Taboo (rapper)

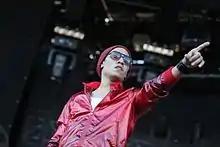
Taboo performing with The Black Eyed Peas at Outside Lands 2009

Taboo collaborated in the past with Ryan Key of Yellowcard on the song "Gotta Get It Now". He also collaborated with race rapper David Rolas for the song "Morena", and rapper Fudge Dog on the song "Get It". In late 2007, Taboo also collaborated with merengue star Juan Luis Guerra on a remix of his hit song "La Llave de Mi Corazón". In addition, he created a remix to the song "La Paga" by Juanes. Taboo worked with George Pajon Jr. and Andy Vargas to perform the Obama song "Yes We Can" (Si Se Puede). He performed together with Juanes, in the kick-off concert of South Africa Worldcup 2010, singing La Paga. He is on Paulina Rubio's Brava album adding vocals for the song "Hoy Me Toca A Mi", which he also co-wrote.